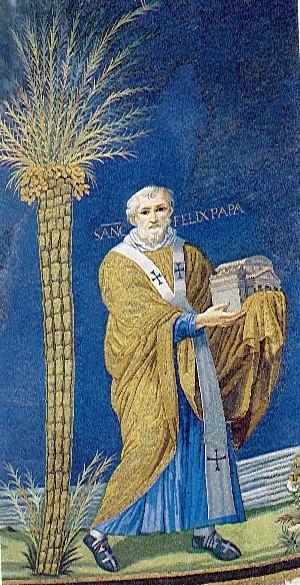
Les tombes papales dans l'ancienne basilique Saint-Pierre, alors appelée basilique de Constantin, se situaient à l'emplacement de la Basilique Saint-Pierre du Vatican. Elles sont construites à partir du Vᵉ siècle jusqu'au XVIᵉ siècle. La majorité de ces tombes a été détruite entre le XVIᵉ siècle et le XVIIᵉ siècle, en raison de la démolition de la vieille basilique Saint-Pierre, à l'exception d'une tombe détruite lors du Sac de Rome par les Sarrasins. Le reste a été transféré, pour une partie dans la basilique, moderne, de Saint-Pierre du Vatican, implantée sur le site de la basilique primitive mais aussi, pour quelques-unes, dans d'autres églises de Rome.
Félix IV est le 54ᵉ pape, de 526 à sa mort en 530.